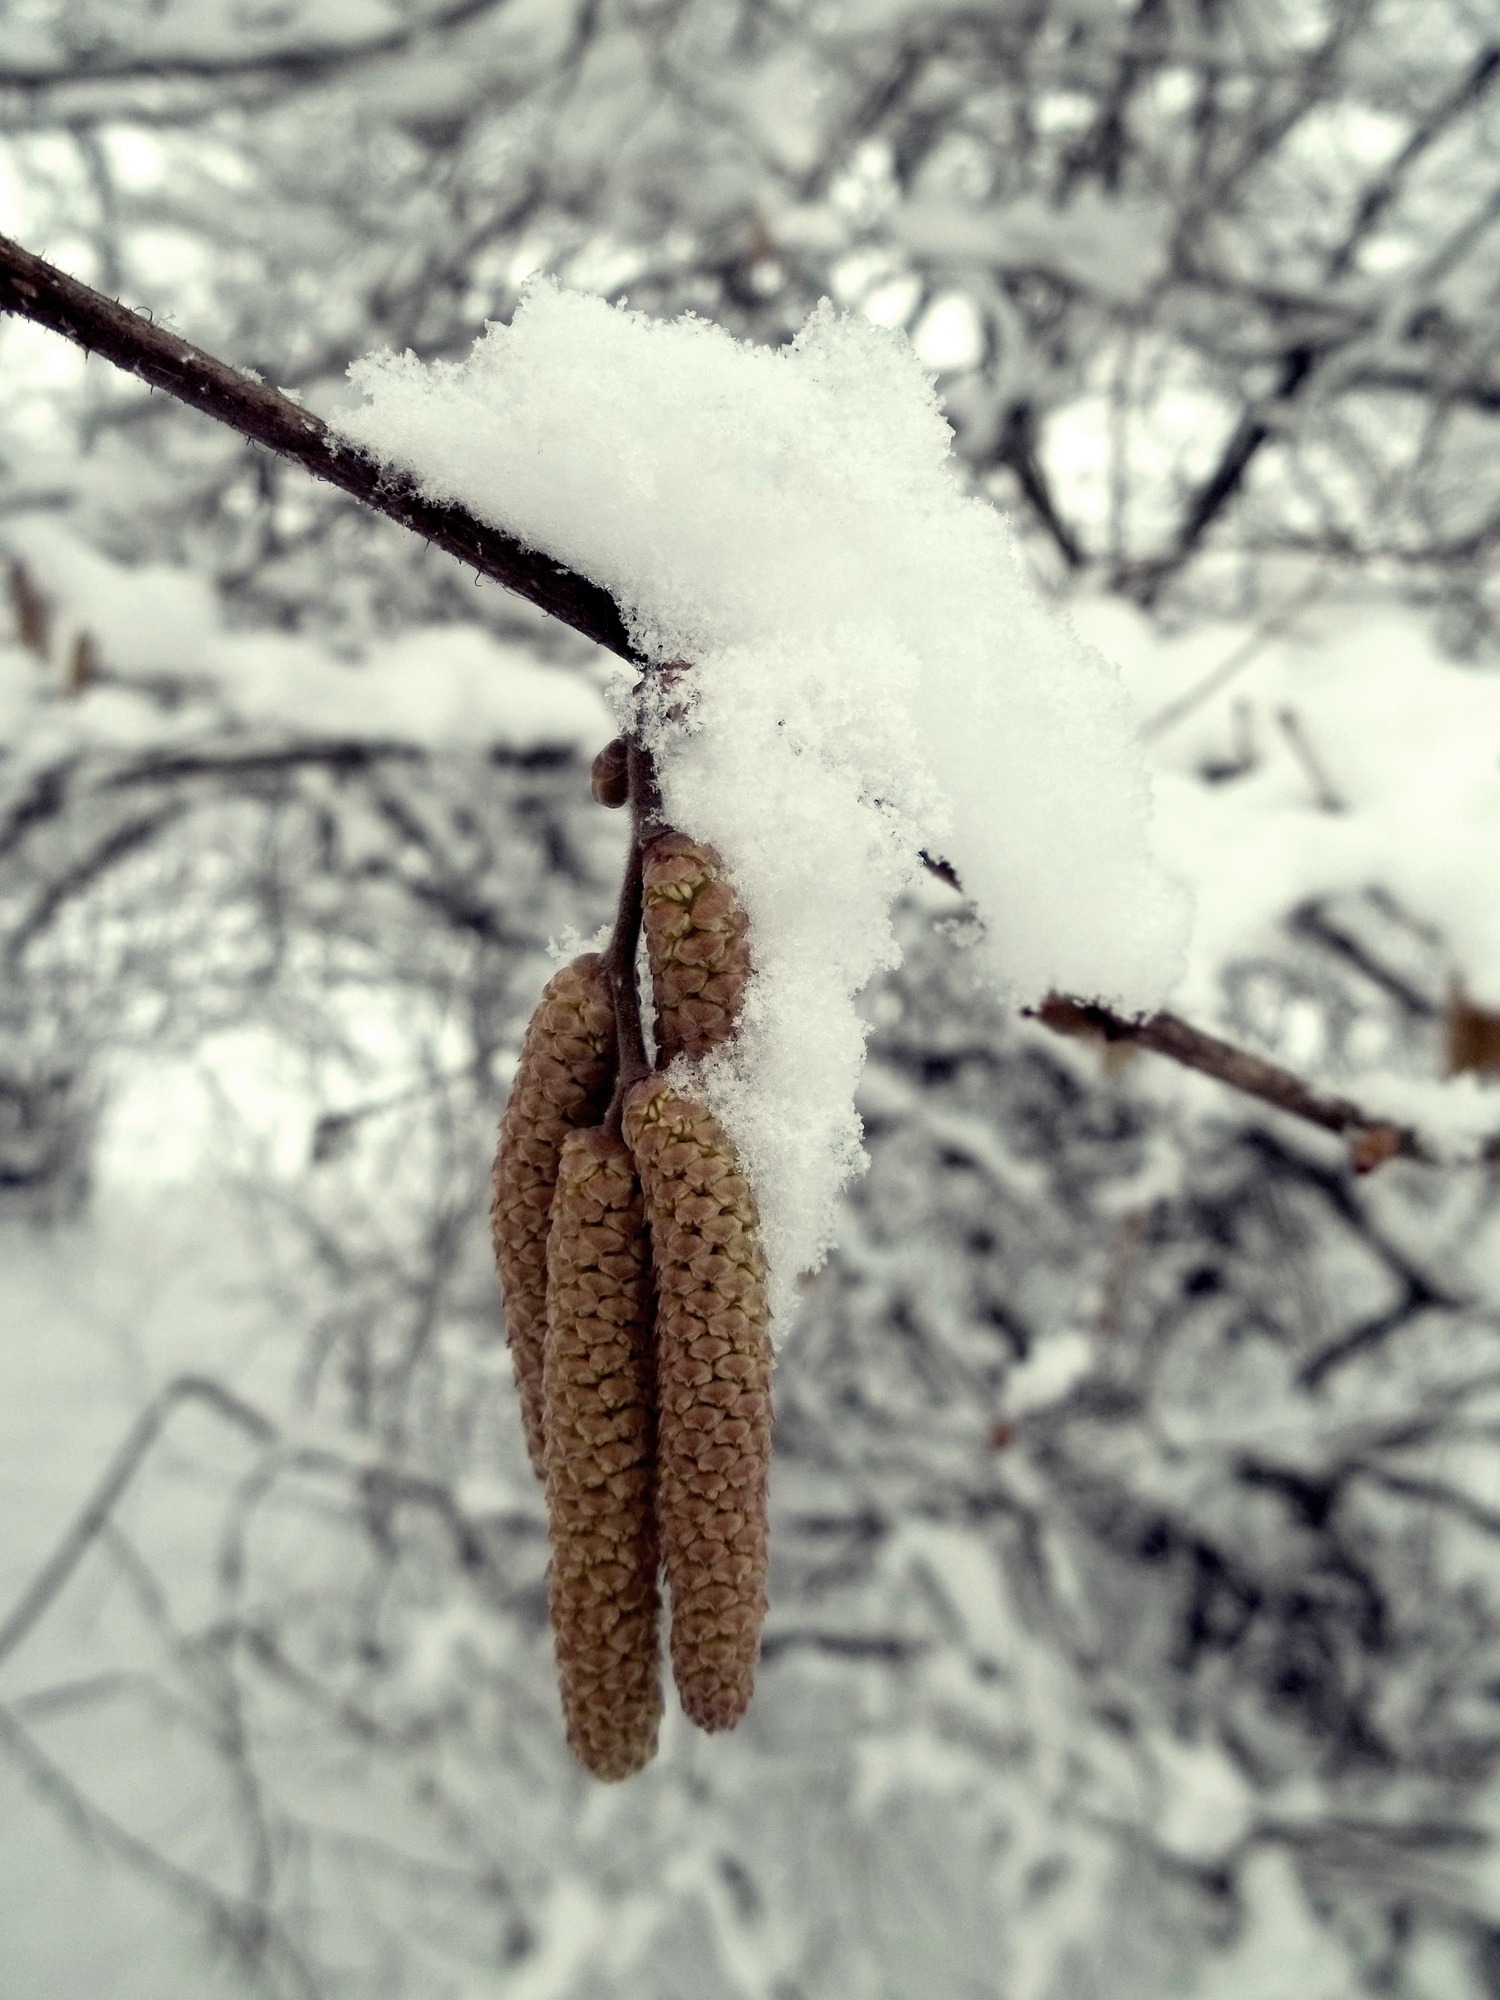
tree, nature, branch, snow, winter, black and white, plant, white, leaf, flower, frost, spring, weather, soil, flora, season, twig, close up, freezing, macro photography, monochrome photography, plant stem, woody plant